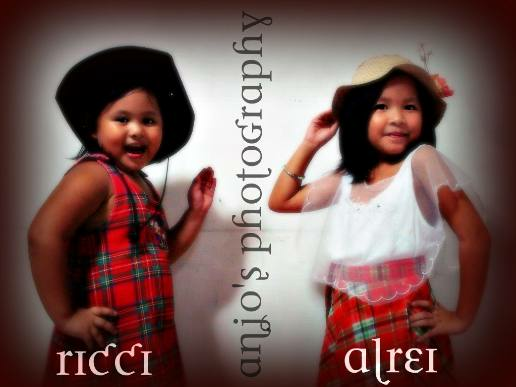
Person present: Yes